They Came to Baghdad

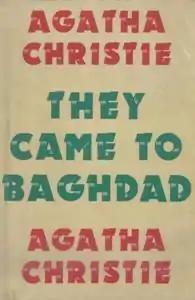
Dust-jacket illustration of the first UK edition

They Came to Baghdad is an adventure novel by Agatha Christie, first published in the United Kingdom by the Collins Crime Club on 5 March 1951 and in the United States by Dodd, Mead and Company later in the same year. The UK edition retailed at eight shillings and sixpence (8/6) and the US edition at $2.50.